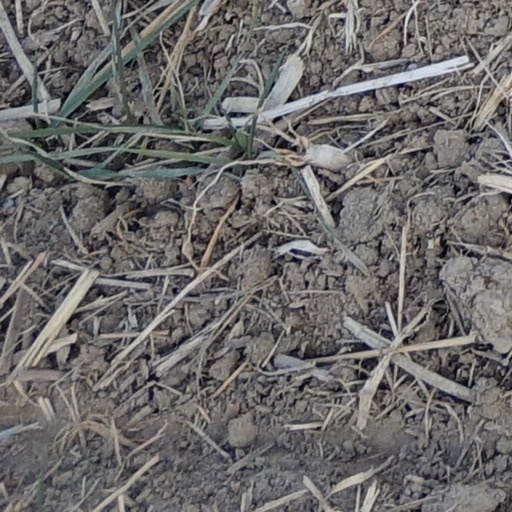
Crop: wheat